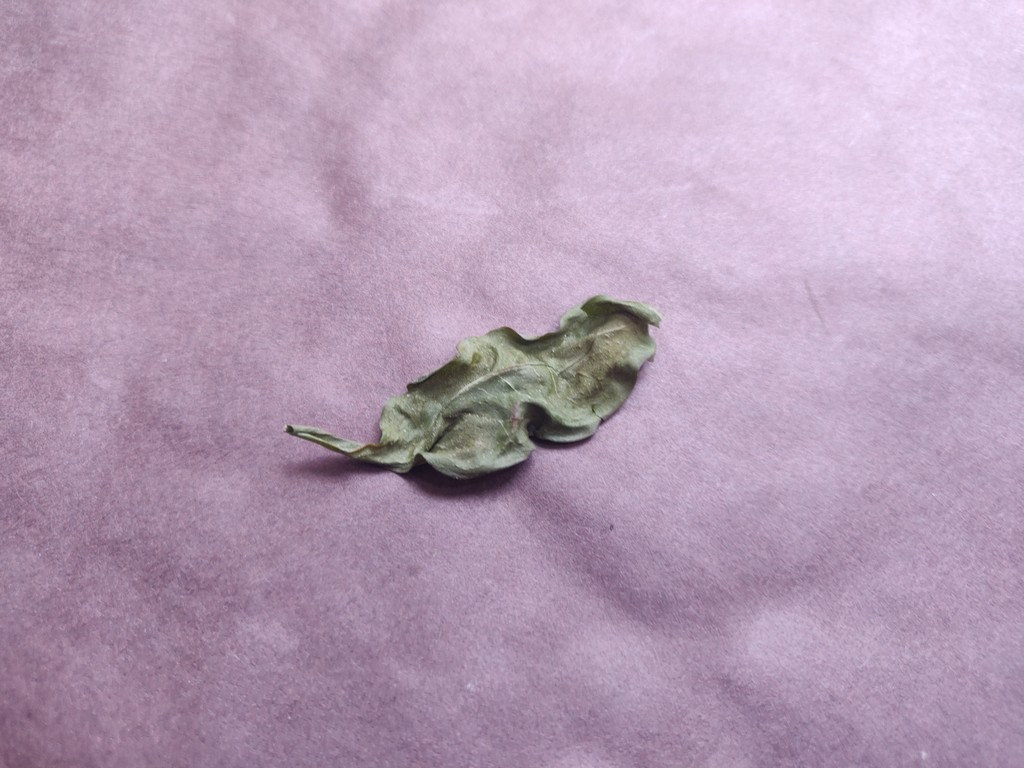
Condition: Dried
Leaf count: single
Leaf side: unknown